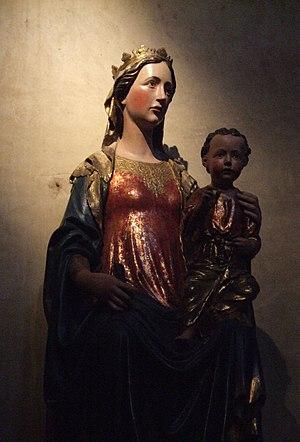
La cathédrale Santa Maria Assunta, encore appelée Dôme de Volterra est un édifice religieux italien de style roman remontant au Moyen Âge, situé à Volterra en Toscane.